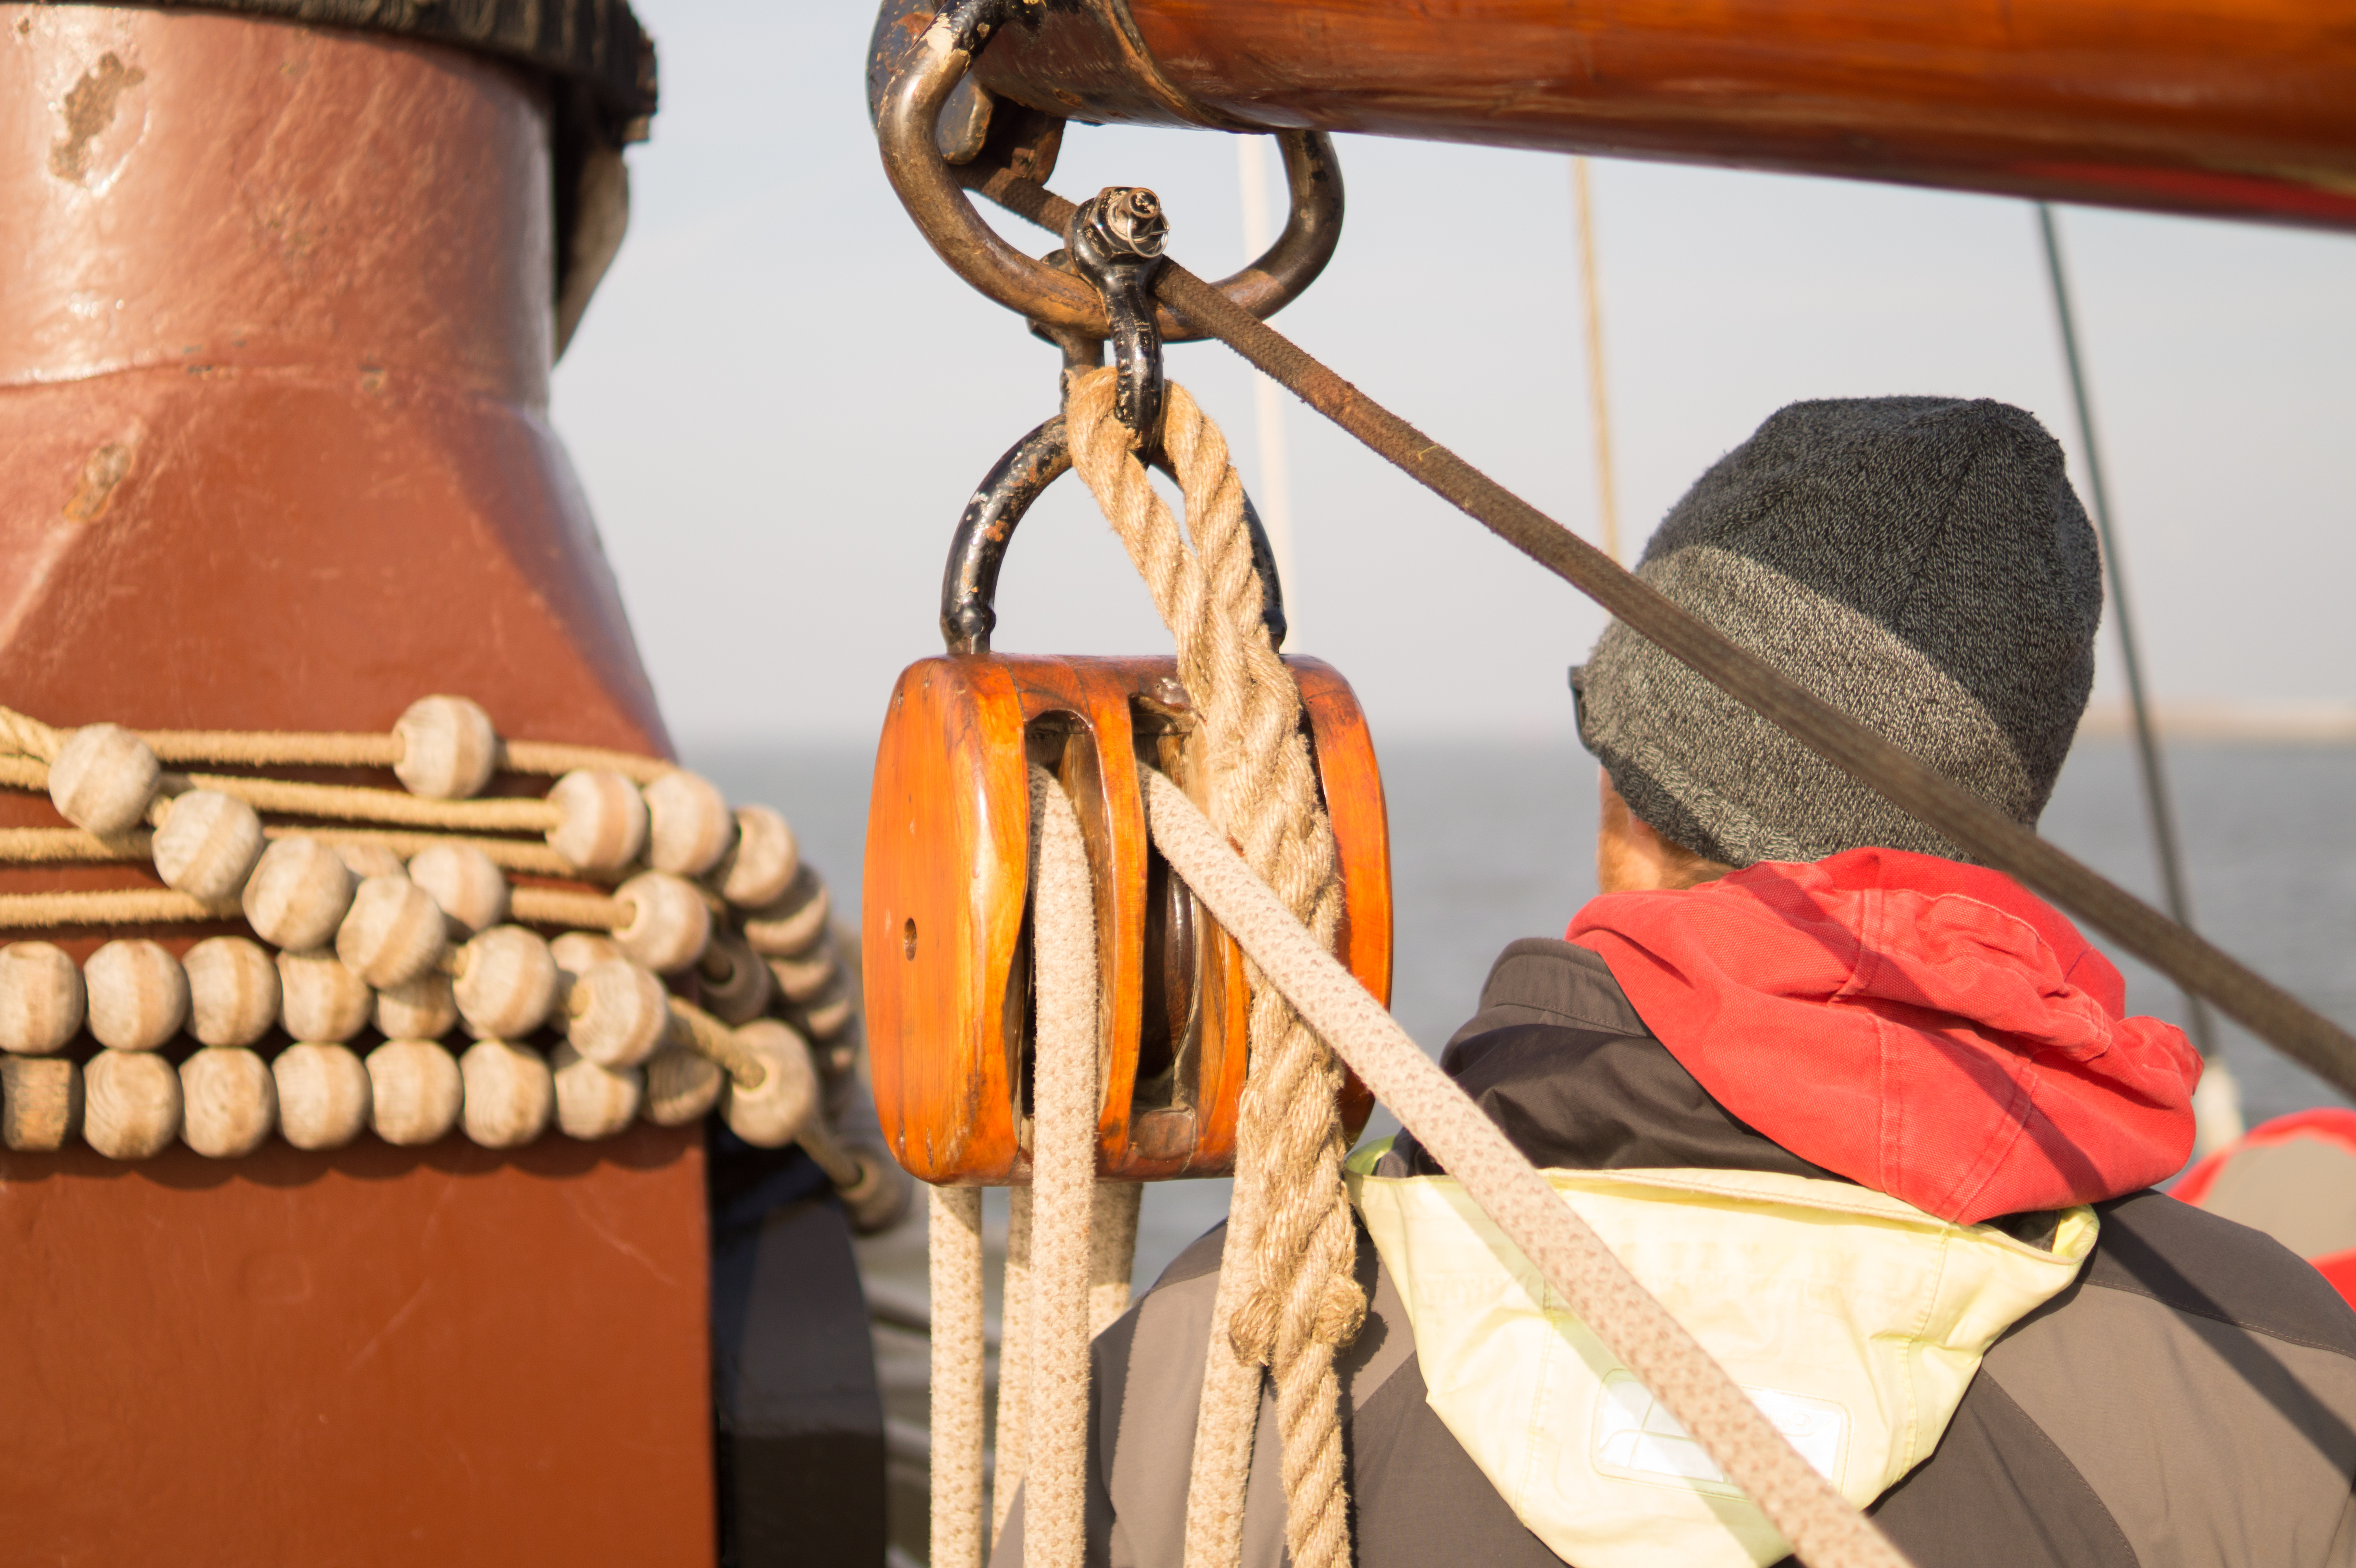
man, sea, person, rope, wood, boat, ship, transport, sailing, drum, art, pulley, sailor, bouy